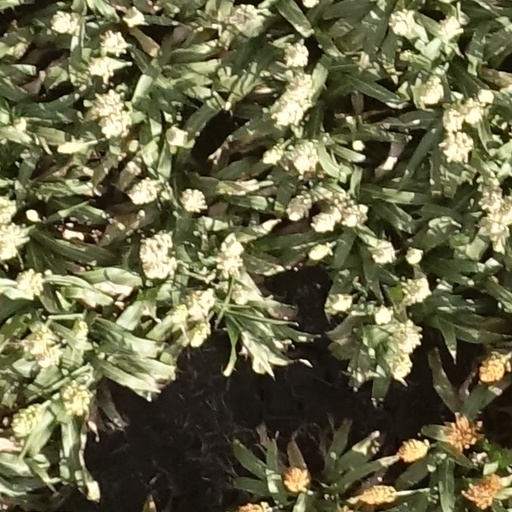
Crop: sorghum